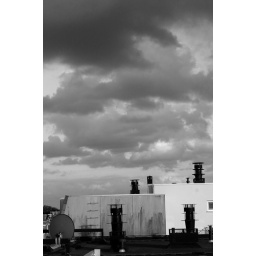
(June 3) evening clouds in black and white